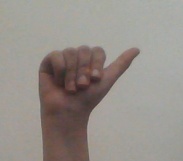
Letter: dhad